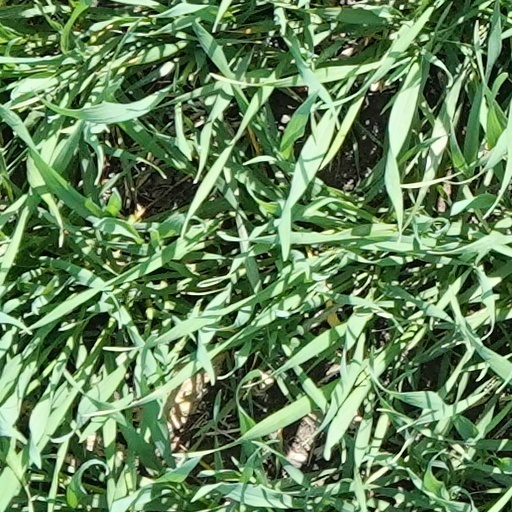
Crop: wheat